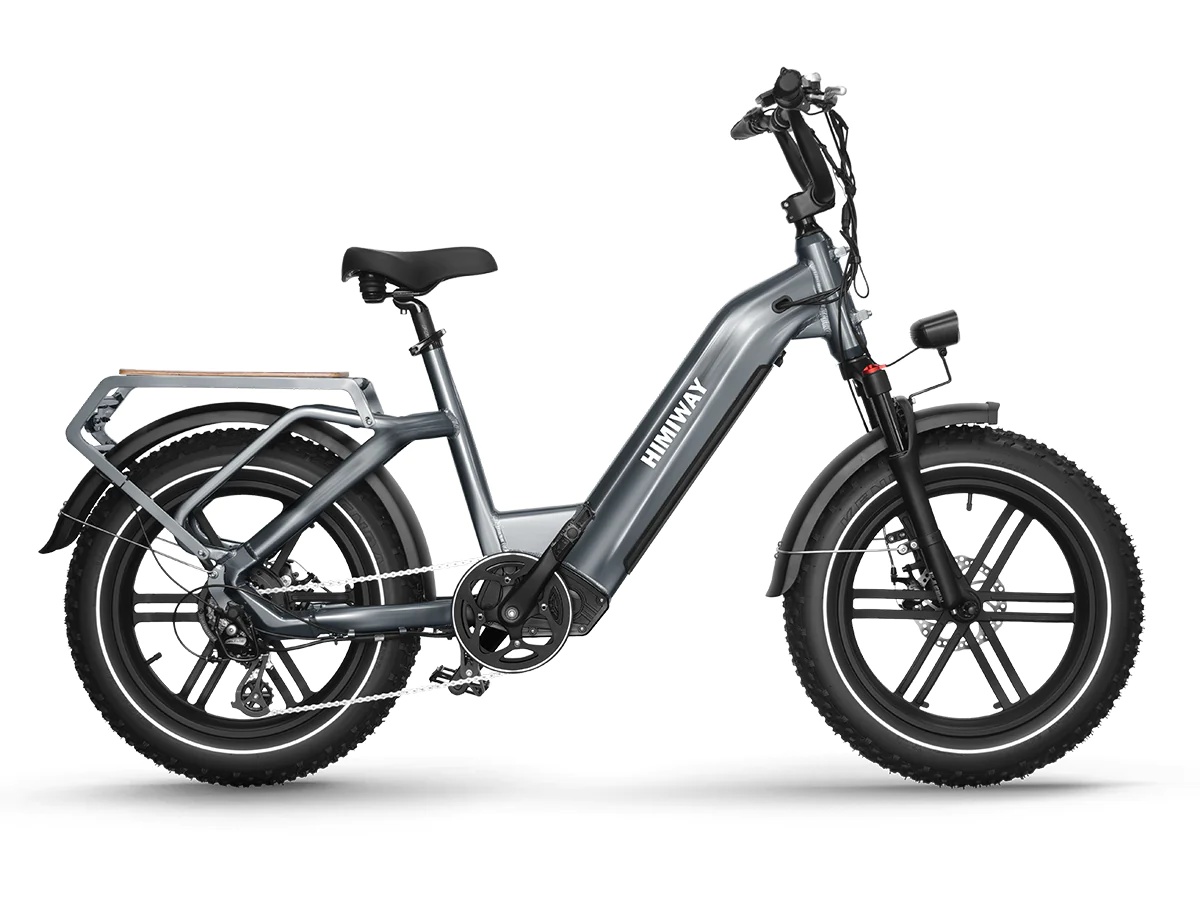
Himiway Big Dog- Electric Cargo Bike
Brand: Haidong-Himiway
Category: Sporting Goods > Outdoor Recreation > Cycling > Bicycles > Freight Bicycles